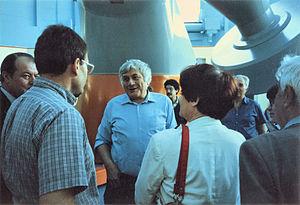
L'Observatoire Rozhen, également connu sous le nom d'Observatoire astronomique national bulgare, est un observatoire astronomique, situé dans la province de Smolyan, à 90 kilomètres au sud de la ville de Plovdiv, en Bulgarie.